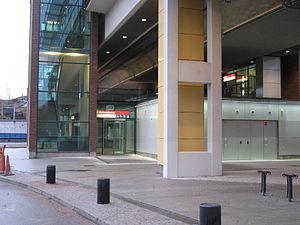
La station de métro de Kalasatama est l'une des stations du métro d'Helsinki.